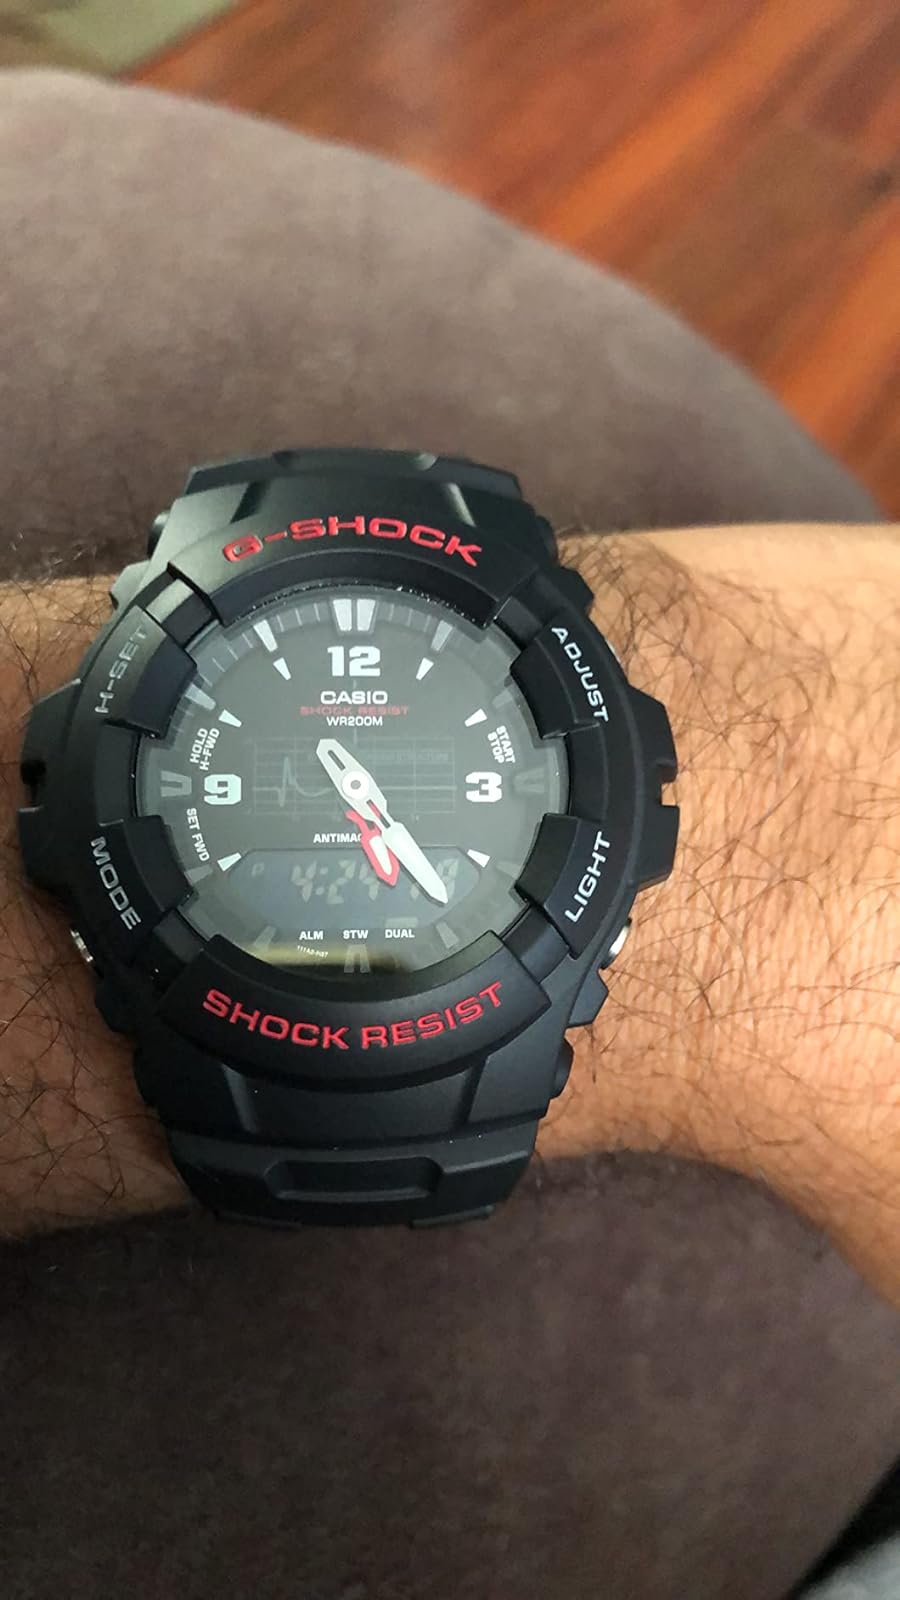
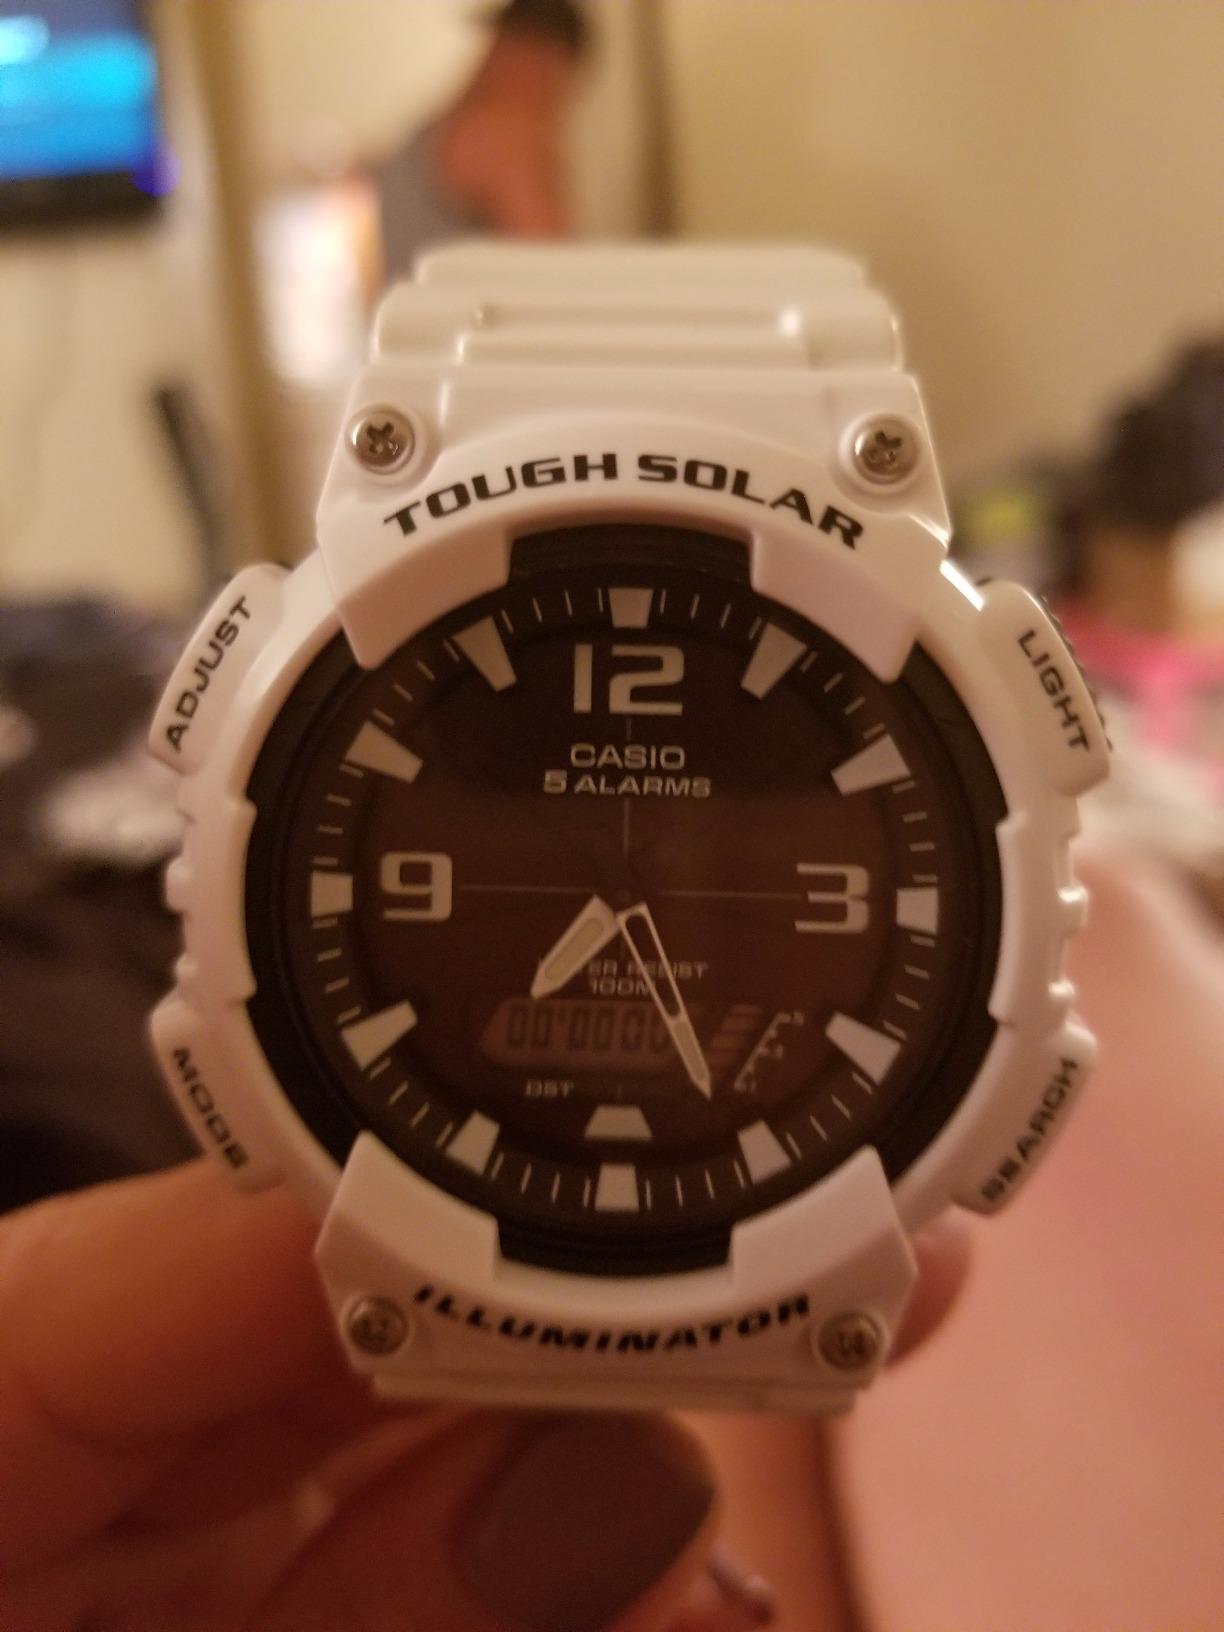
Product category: accessories_watch
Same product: no